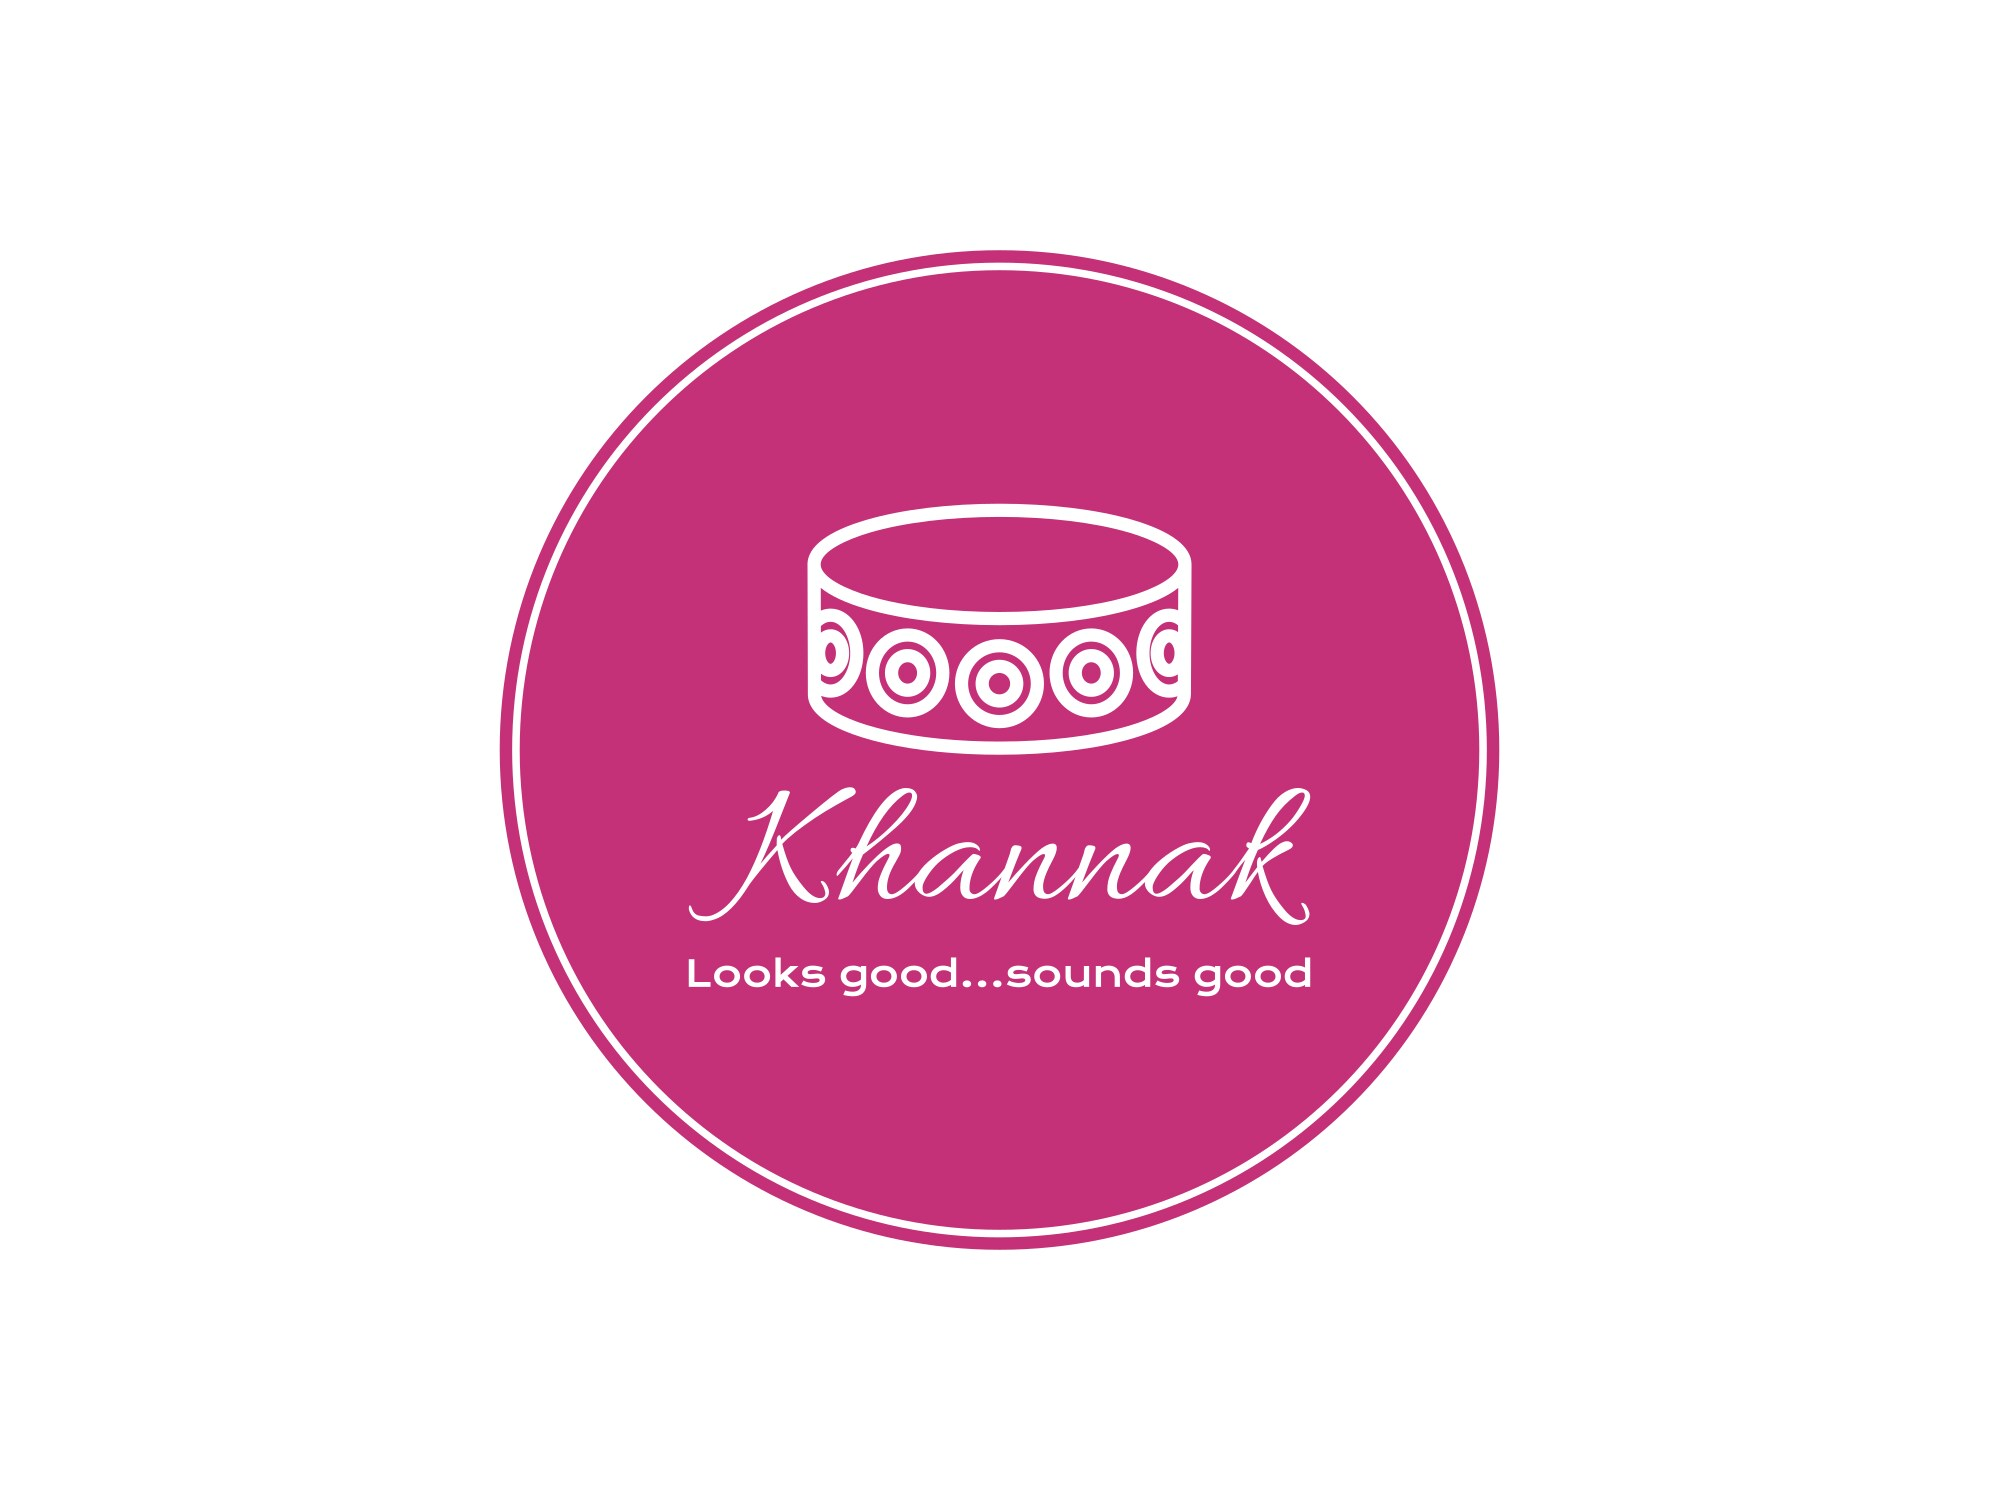
 Khannak Jewellery White Crystal Designer kadaset for Women and Girls for Weddings,Festivals and Occasions-Set of 2(2.6)
Type: Bangles
Brand: KHANNAK
Price: Rs. 499
 Khannak brings White Crystal finish designer Bangles Kadaset for Women. "Khannak" A beautifully handcrafted bangles,stylish and skin friendly adds a vibrant and traditional touch to your outfit which enhances your beauty. These bangles will enhance your attire whether be it wedding ceremony,religious functions,parties or any special occasion. Khannak brings to you luxurious, elegant designs that add radiance to the natural beauty of a woman. Suitable to be worn on multiple occasions like parties, weddings, engagements, office or festive wear, these jewellery pieces have been created with the sparkling finish and the best craftsmanship. We have a wide range of Jewellery Collection that includes - traditional kundan Bangles and Kada sets, wedding bridal sets, silver oxidised earrings, meenakari enamel jewellery, silk thread wedding bangle and chura sets.Adorned with kundan stones,zircon,pearl and beads these bangles add a touch of royalty to your attire. Our daily wear bangles combine style and comfort.Embrace the beauty of silk thread bangles and plain bangles.If you're in search of a versatile option, our multi-colour bangle sets are a great choice These sets are perfect for accessorizing different outfits and occasions, from casual to formal.For those who love the jingling sound of ghungroo bangles,we have a selection that will resonate with your style.Don't miss out on the latest bangle designs, be it glass, plastic, lakh, and metal bangles.
Features: white crystalkadaset
Included: crystal-kada